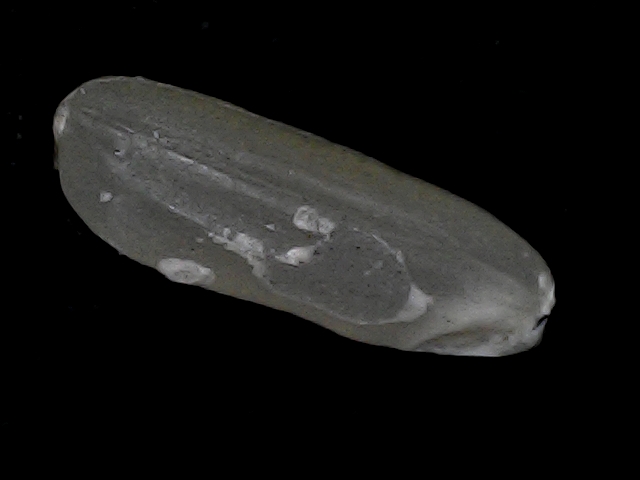
Rice variety: BD56